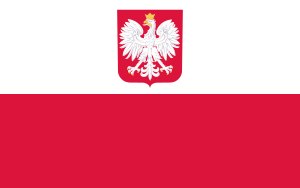
Polens flag
Flag med Polens nationalvåben
Polens flag består af to lige store horisontale felter, et hvidt øverst og et rødt nederst. Farverne rødt og hvid går tilbage til 1831 og er sammen med Polens nationalvåben og nationalsangen konstitutionelle symboler for landet. Det nuværende flag blev taget i brug ved Polens selvstændighed 1918, og den 2. maj er flagets dag.